Hardcore wrestling

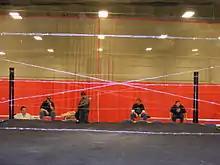
A ring using barbed wire instead of ropes; this was first popularised by FMW in the 1990s.

In 1989, Frontier Martial-Arts Wrestling (FMW) was founded in Japan, the first promotion dedicated largely to the wild brawling style. In the early 1990s, the Puerto Rican promoter Víctor Quiñones arrived in Japan, being invited to FMW as the special manager. FMW escalated the violence to legitimately dangerous new levels, with barbed wire ropes, timed C4 explosives, exploding wire ropes, and "land mines", known as "deathmatch". The federation featured many future North American stars, and became very popular worldwide.